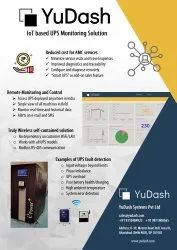
Label: YuDash_IoT_Online_UPS_Monitoring_Systems